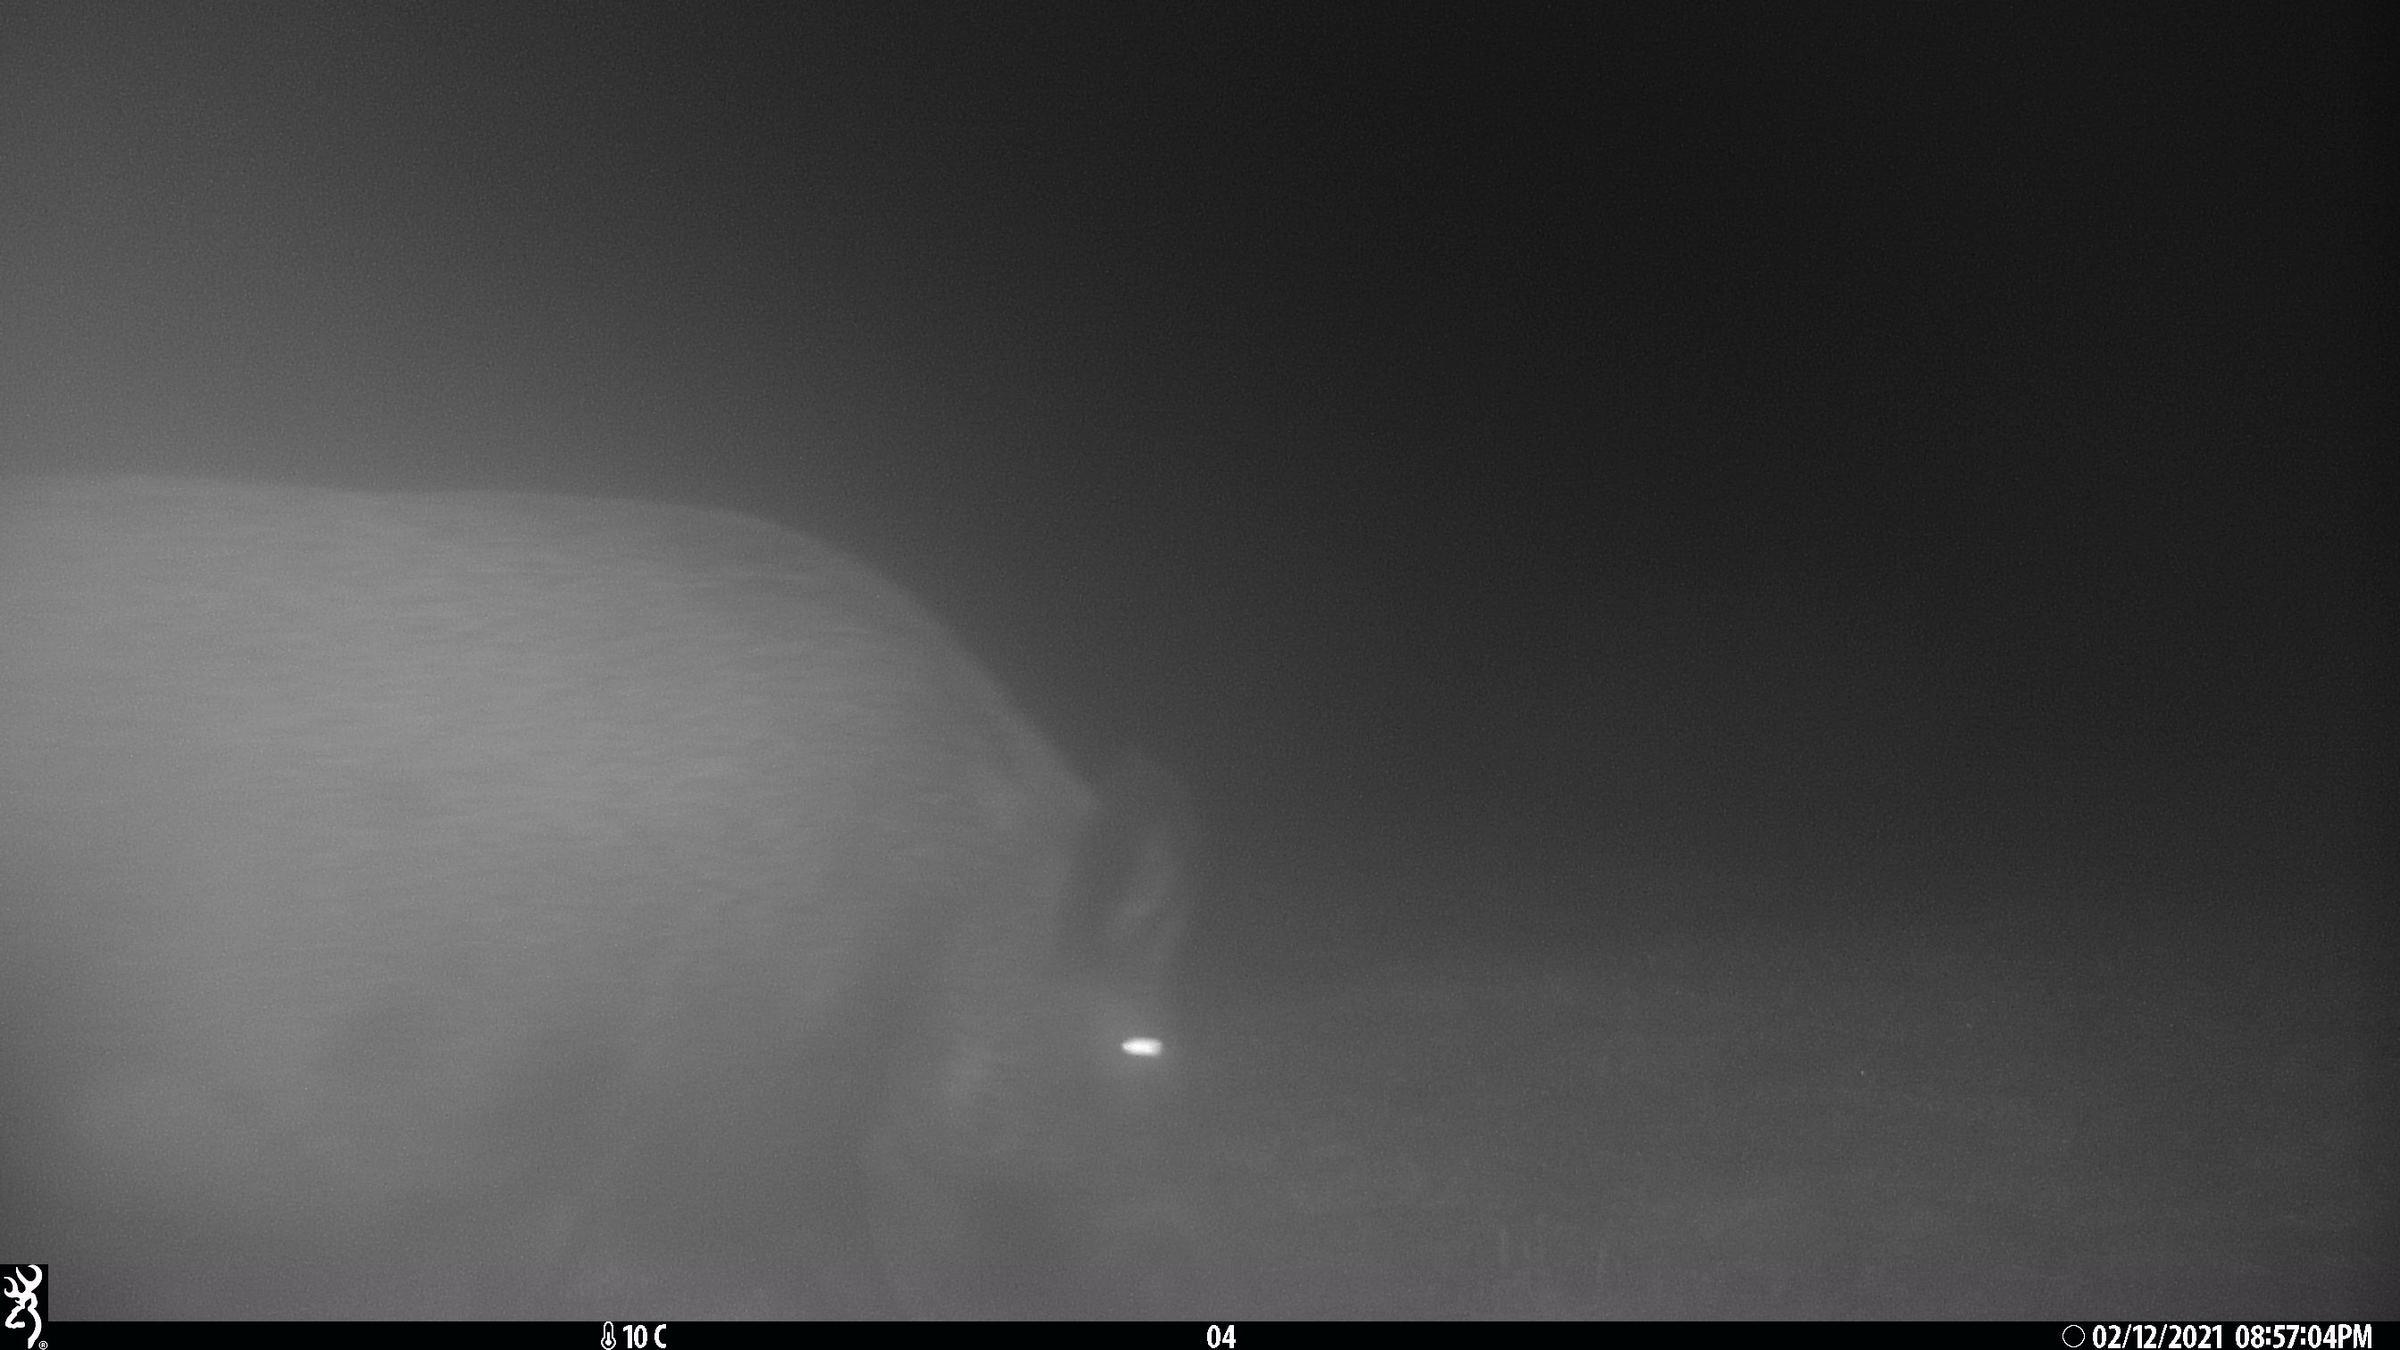
Species: Sus scrofa